George Wilson (reformer)

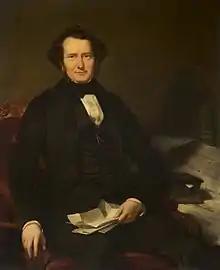
George Wilson

Born at Hathersage, Derbyshire, on 24 April 1808, he was the son of John Wilson, a corn miller, who moved in 1819 to Manchester, as a corn merchant. He was educated at the Manchester commercial school and at evening classes, and was at one time a pupil of John Dalton.